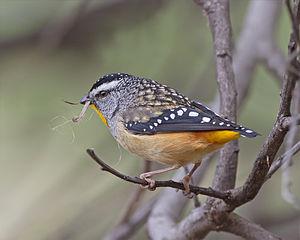
Un Pardalote pointillé (Pardalotus punctatus subspecies punctatus) mâle, portant du matériel pour faire un nid. Photo prise dans le parc de Risdon Brook, en Tasmanie (Australie).
Ceci est une liste des oiseaux endémiques ou quasi-endémiques d'Australie.
Le Pardalote pointillé est une espèce d'oiseaux de la famille des Pardalotidae. Il est endémique de l'Australie.